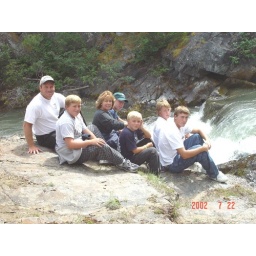
BC horse back family by water